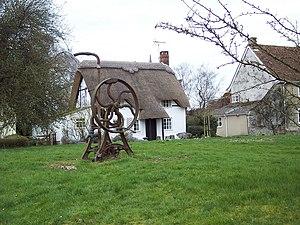
Martin est un village et une paroisse civile dans le New Forest au Hampshire. La ville la plus proche, Fordingbridge, est à 11 km au sud-est et la ville de Salisbury avec sa cathédrale est à 19 km au nord-est.